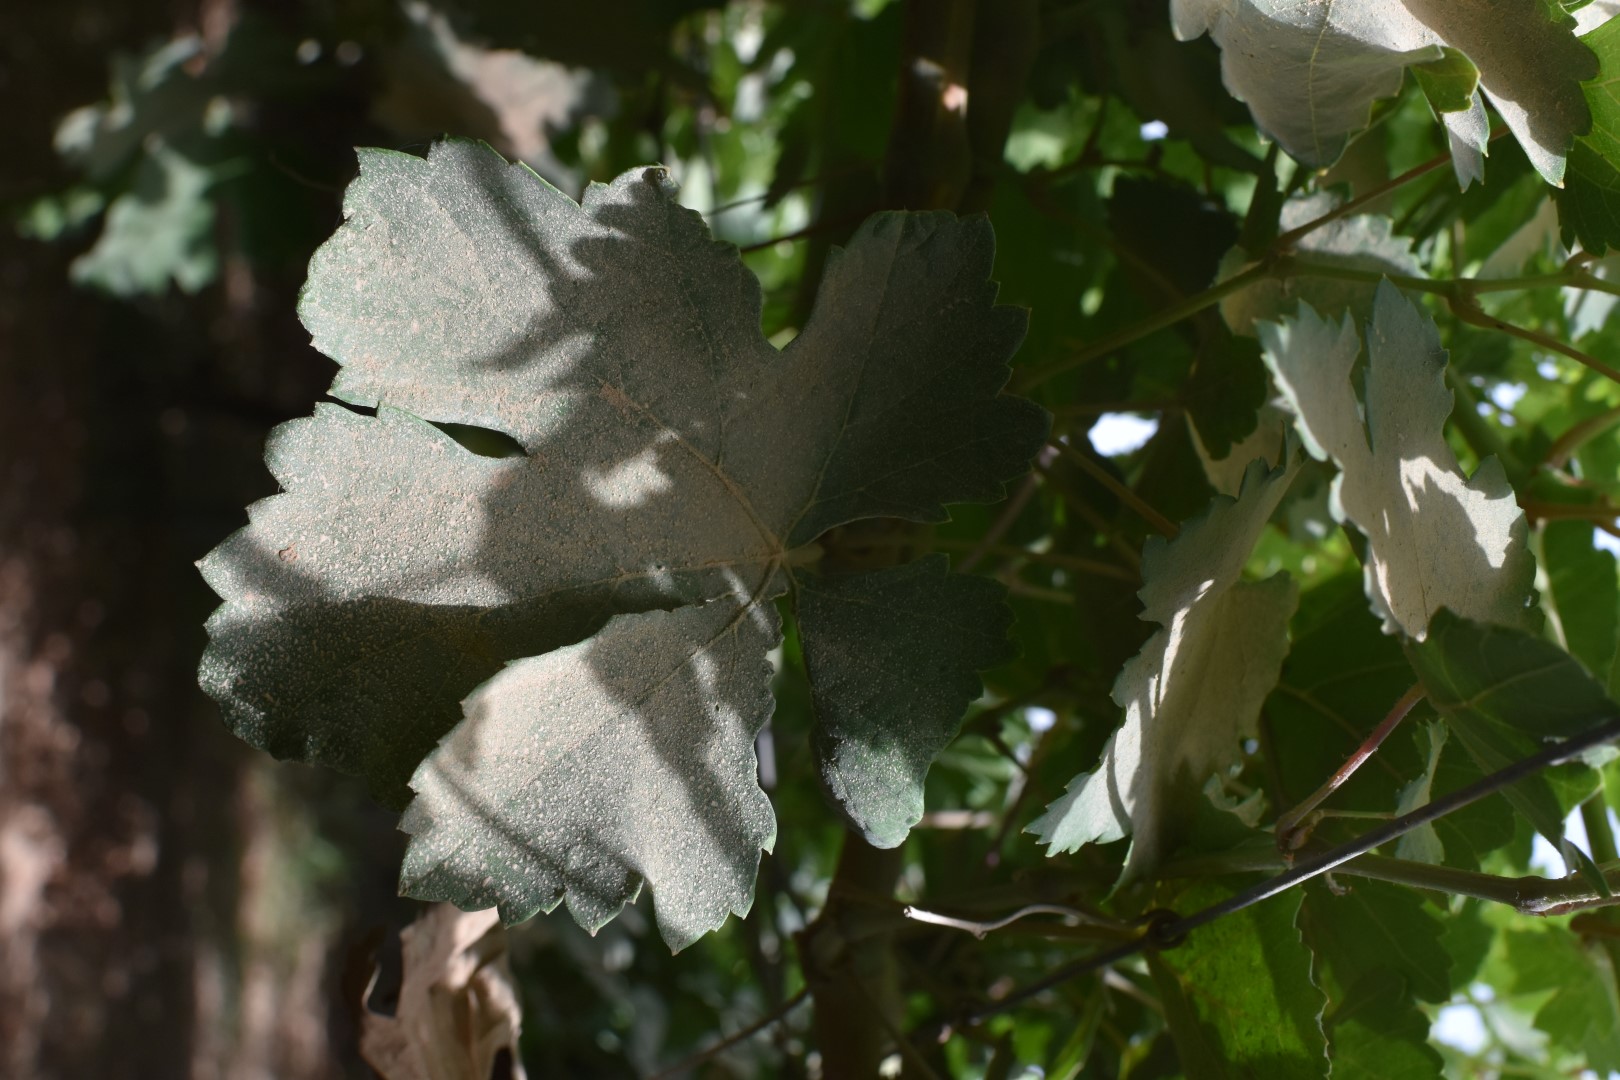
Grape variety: Riasi